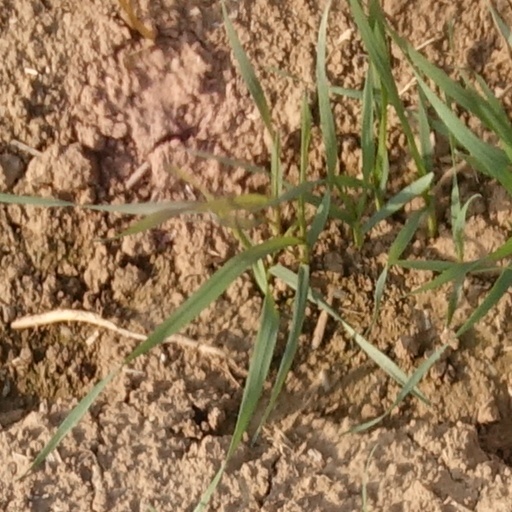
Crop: wheat